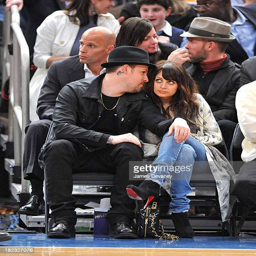
artist and celebrity attend sports team vs game